Washington University School of Medicine

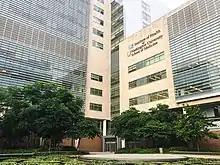
The BJC Institute of Health on the WashU Medicine campus

Washington University School of Medicine (WashU Medicine) is the medical school of Washington University in St. Louis, located in the Central West End neighborhood of St. Louis, Missouri. Founded in 1891, the School of Medicine shares a campus with Barnes-Jewish Hospital, St. Louis Children's Hospital, and the Alvin J. Siteman Cancer Center.